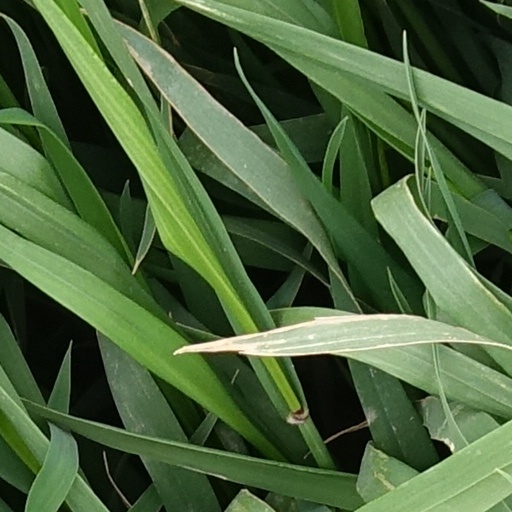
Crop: wheat